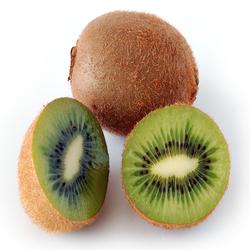
Label: Kiwi